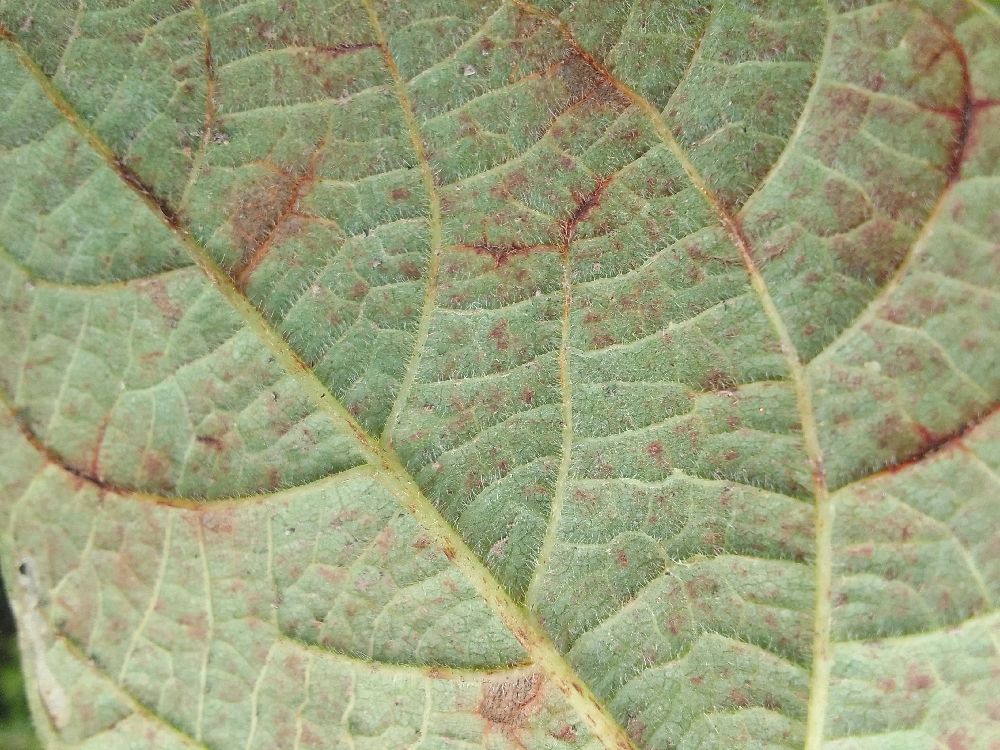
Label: anthracnose